Halesowen

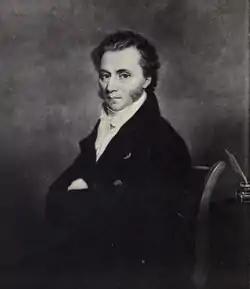
Thomas Attwood, 1832

In the eastern part of Halesowen is Leasowes Park, which is considered to be one of the first natural landscape gardens in England. The 18th-century poet William Shenstone designed the garden, beginning works in 1743 and continuing until his death in 1763, transforming existing farmland he had inherited after his parents' death. Today, the parkland is Grade One Listed, as it is of national importance. The local theatre and a Wetherspoon's public house are both named after William Shenstone as are at least two roads in the locality.